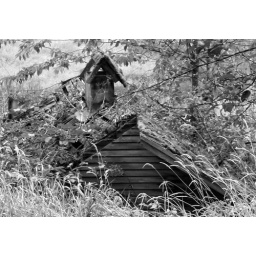
Little house in the tall grass